Japan–United Kingdom relations

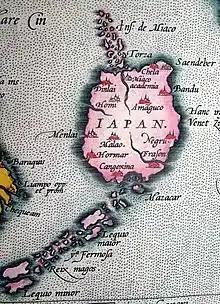
Mercator based map of Japan (1570)

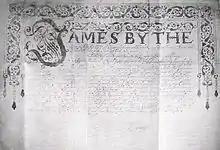
The 1613 letter of King James I remitted to Tokugawa Ieyasu (preserved in the Tokyo University archives)

Foreign relations between Japan and the United Kingdom (日英関係, "Nichieikankei") were established on 26 August 1858 and involve diplomatic, economic, and historical ties between the two countries.